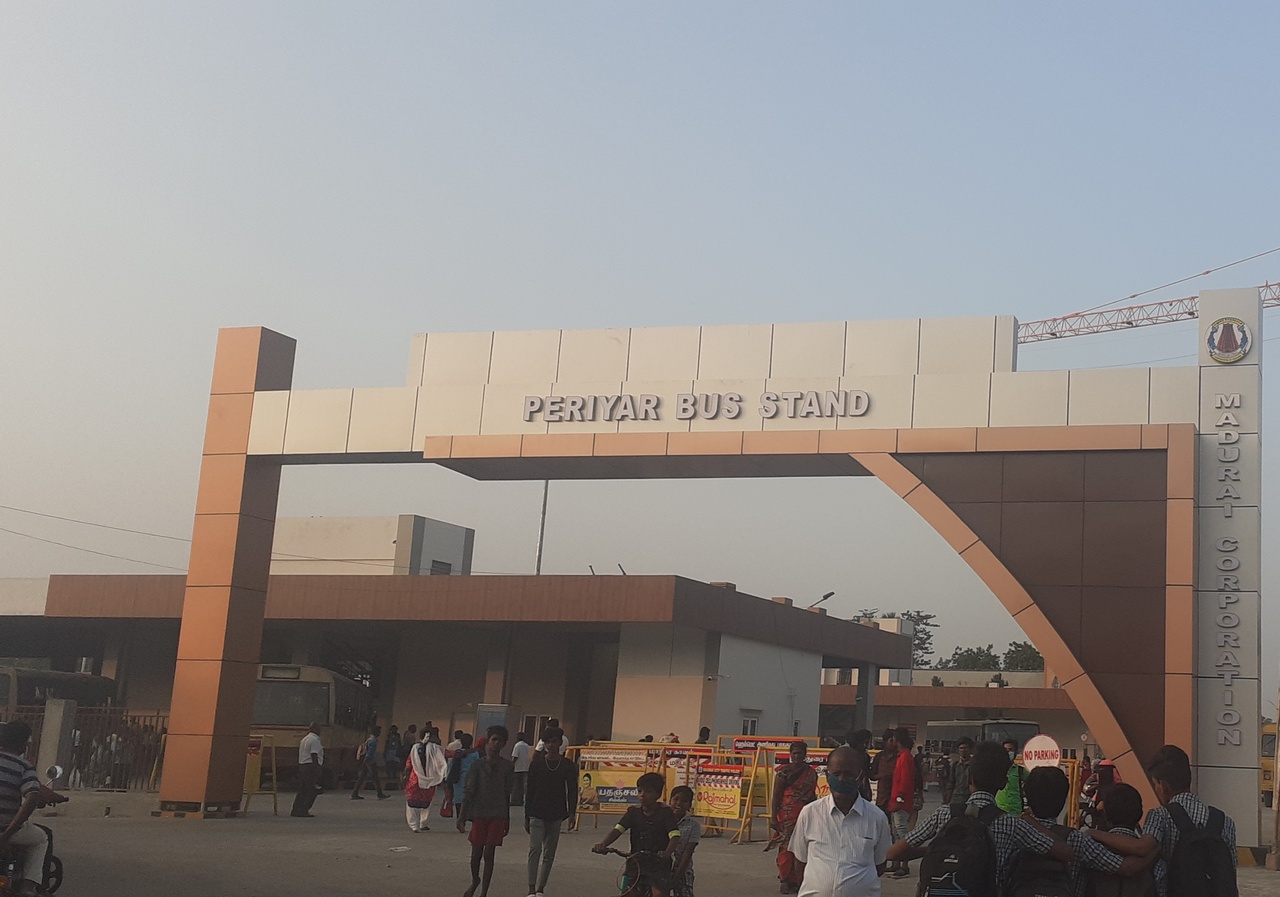
Newly constructed Periyar Bus Stand Front View